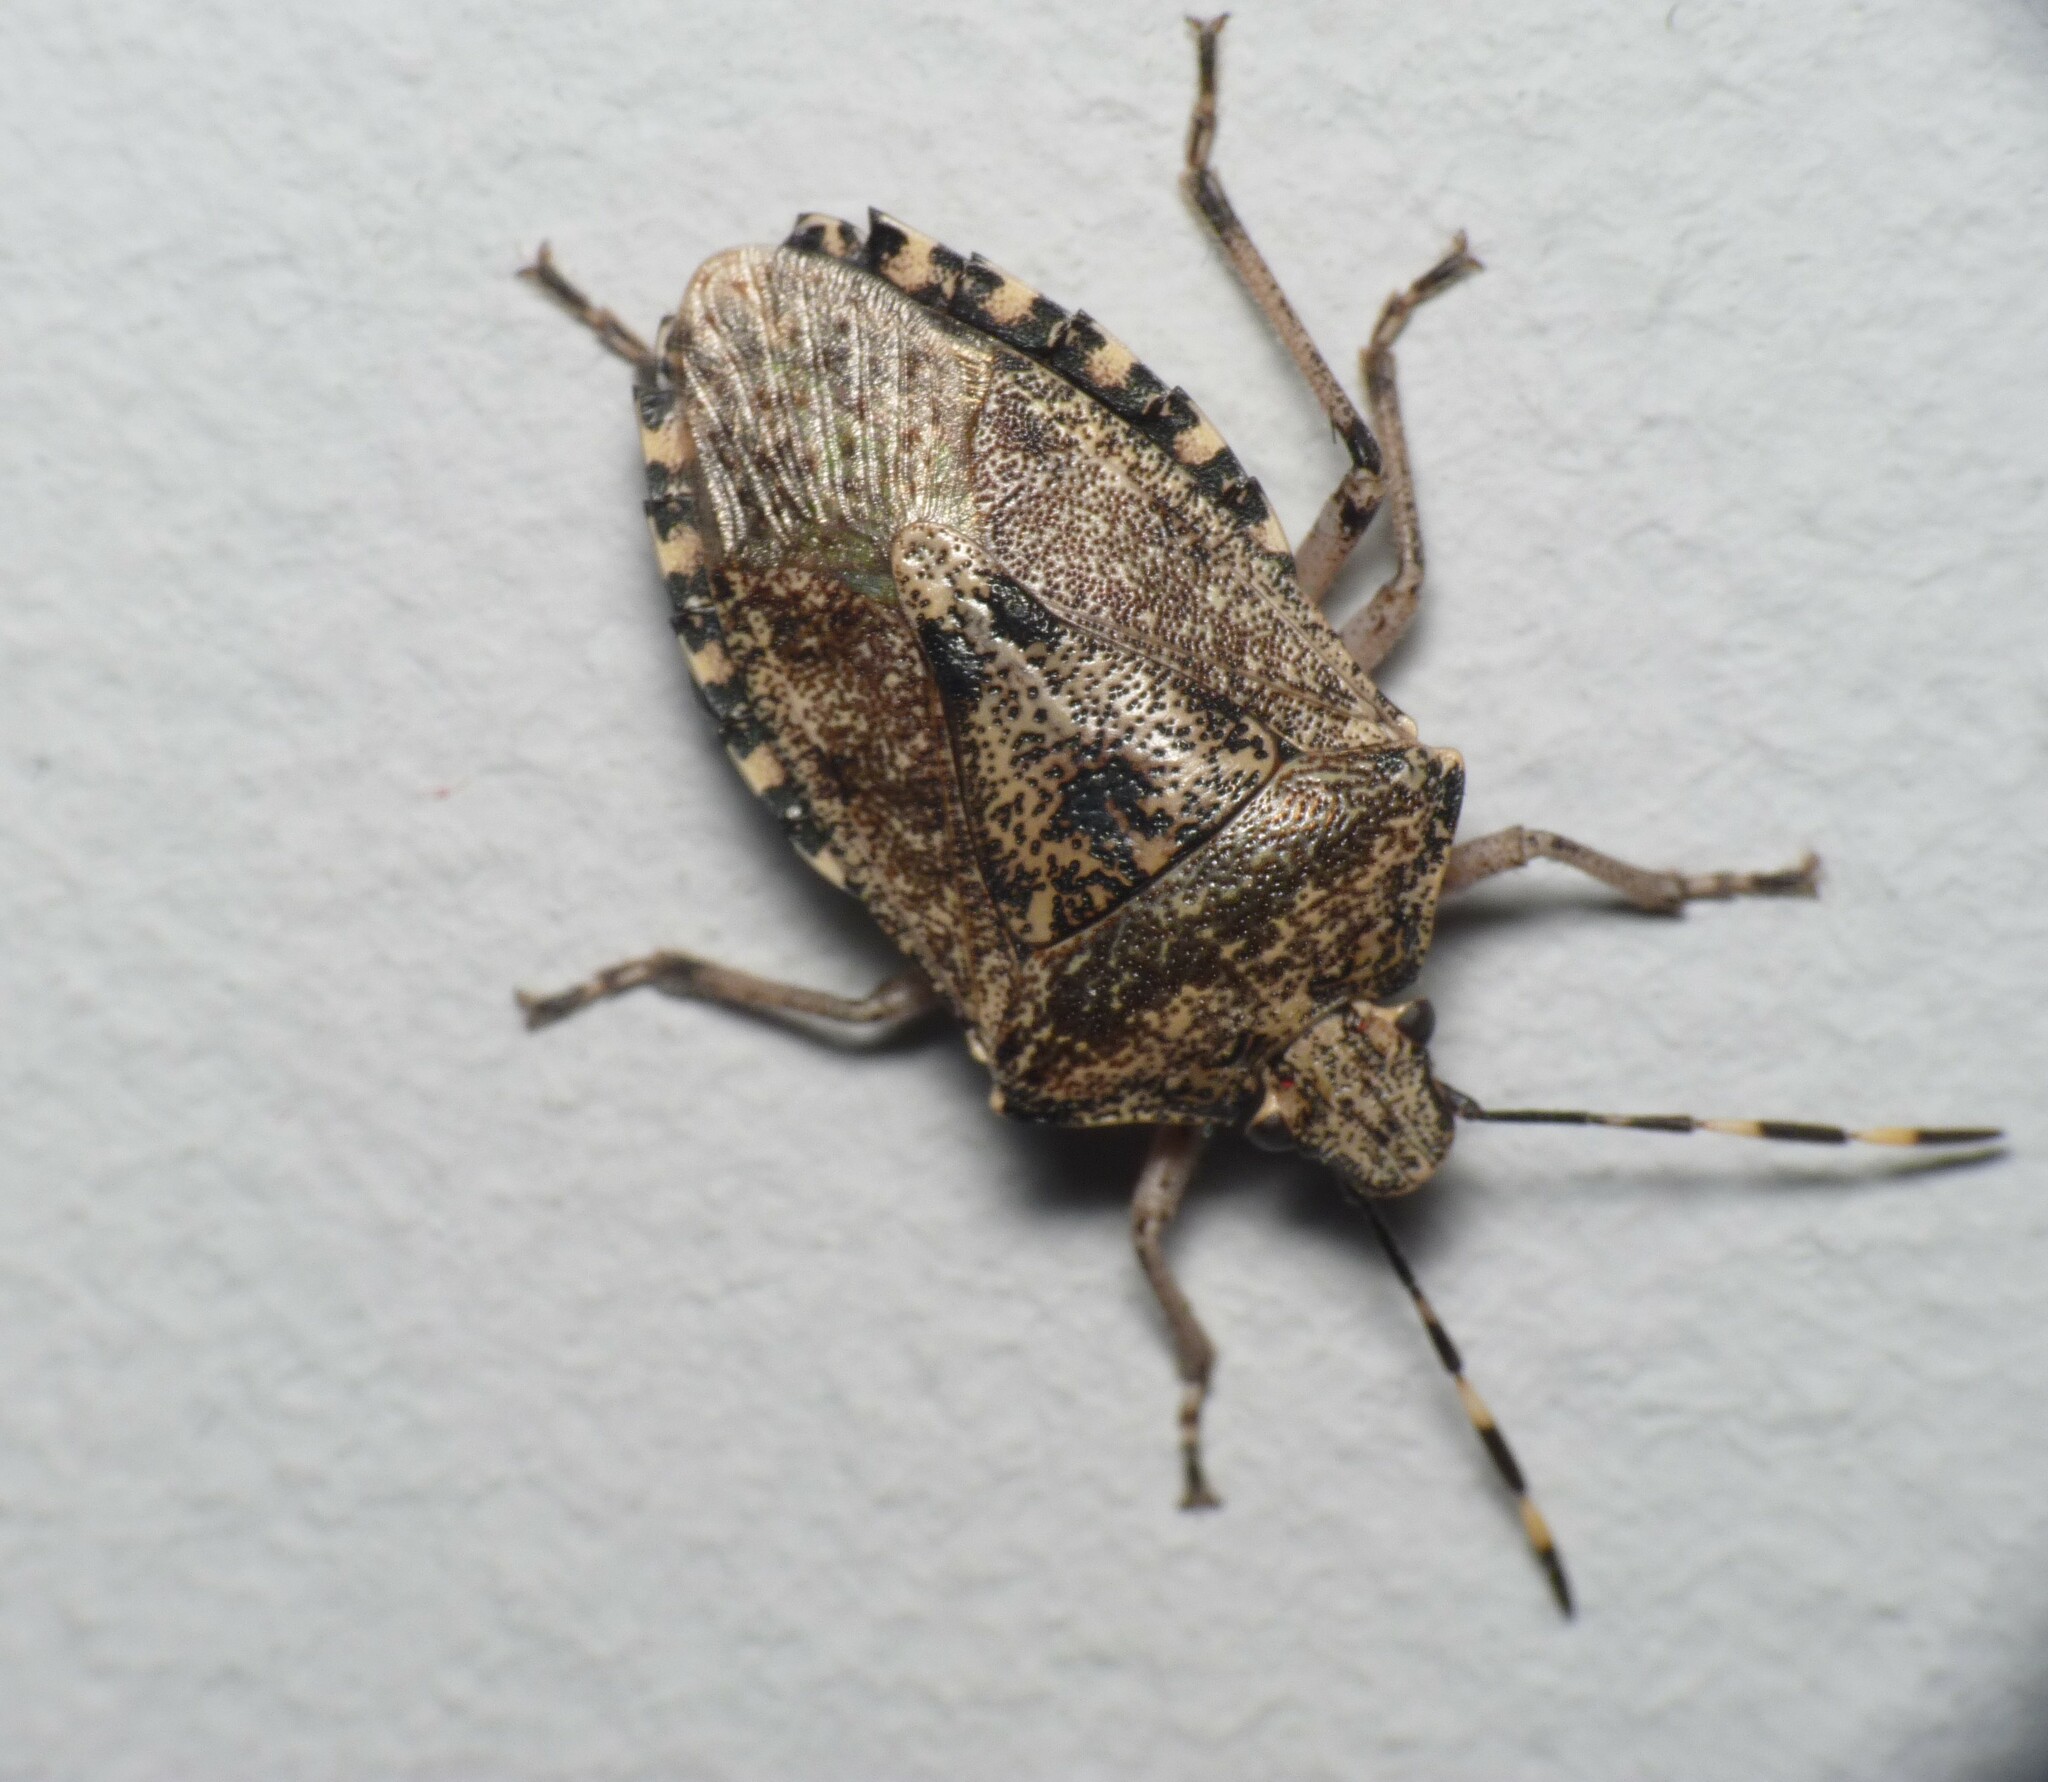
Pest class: stink_bug